Malawi Railways

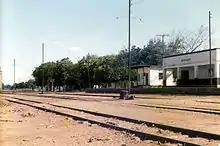
Malawian rail station near the border to Mozambique, 1984

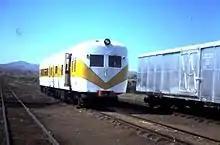
Malawi Railways diesel railcar, 1984

Malawi Railways was a government corporation that ran the national rail network of Malawi, Africa, until privatisation in 1999. With effect from 1 December 1999, the Central East African Railways consortium led by Railroad Development Corporation won the right to operate the network. This was the first rail privatisation in Africa which did not involve a parastatal operator.